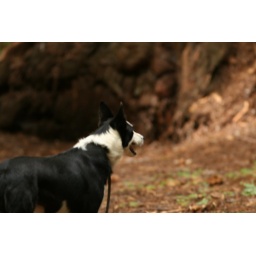
A dog in the forest